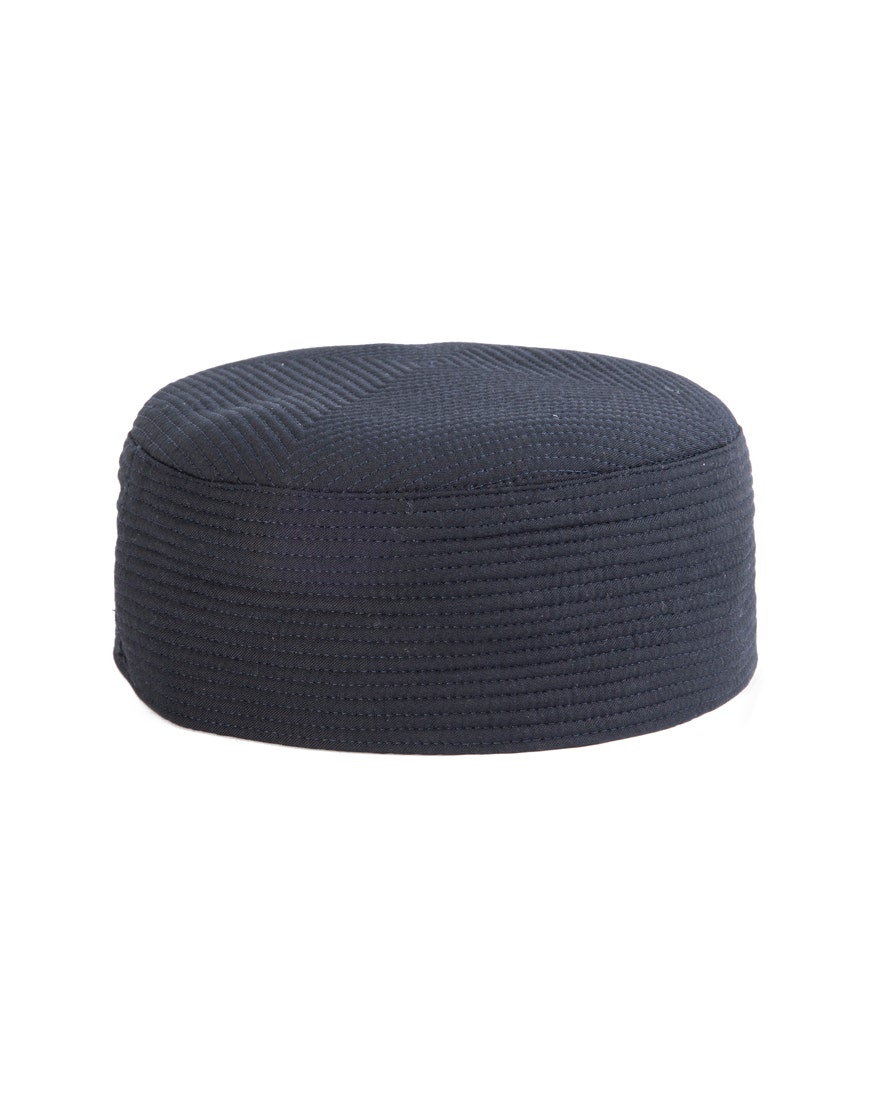
navy kamiz hat